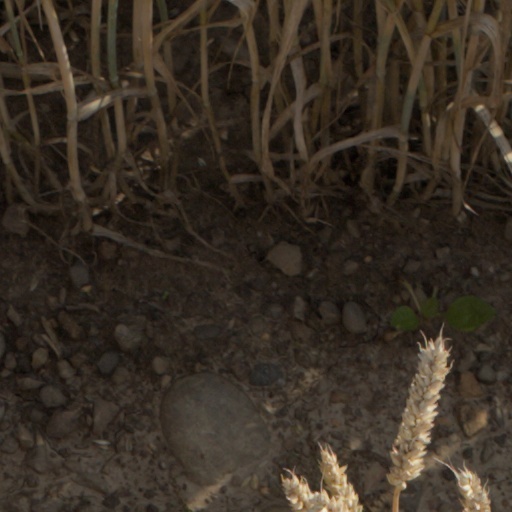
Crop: wheat